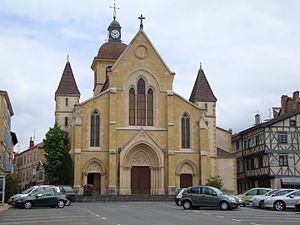
Charlieu (Loire, Fr) église paroissiale St.Philibert
Charlieu est une commune française située dans le département de la Loire, en région Auvergne-Rhône-Alpes.